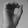
ASL letter: O